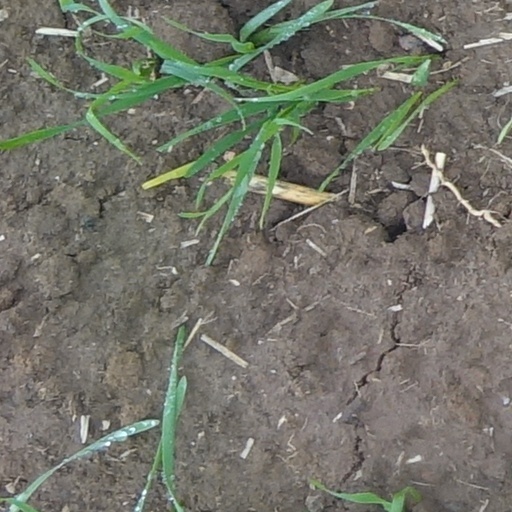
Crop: wheat